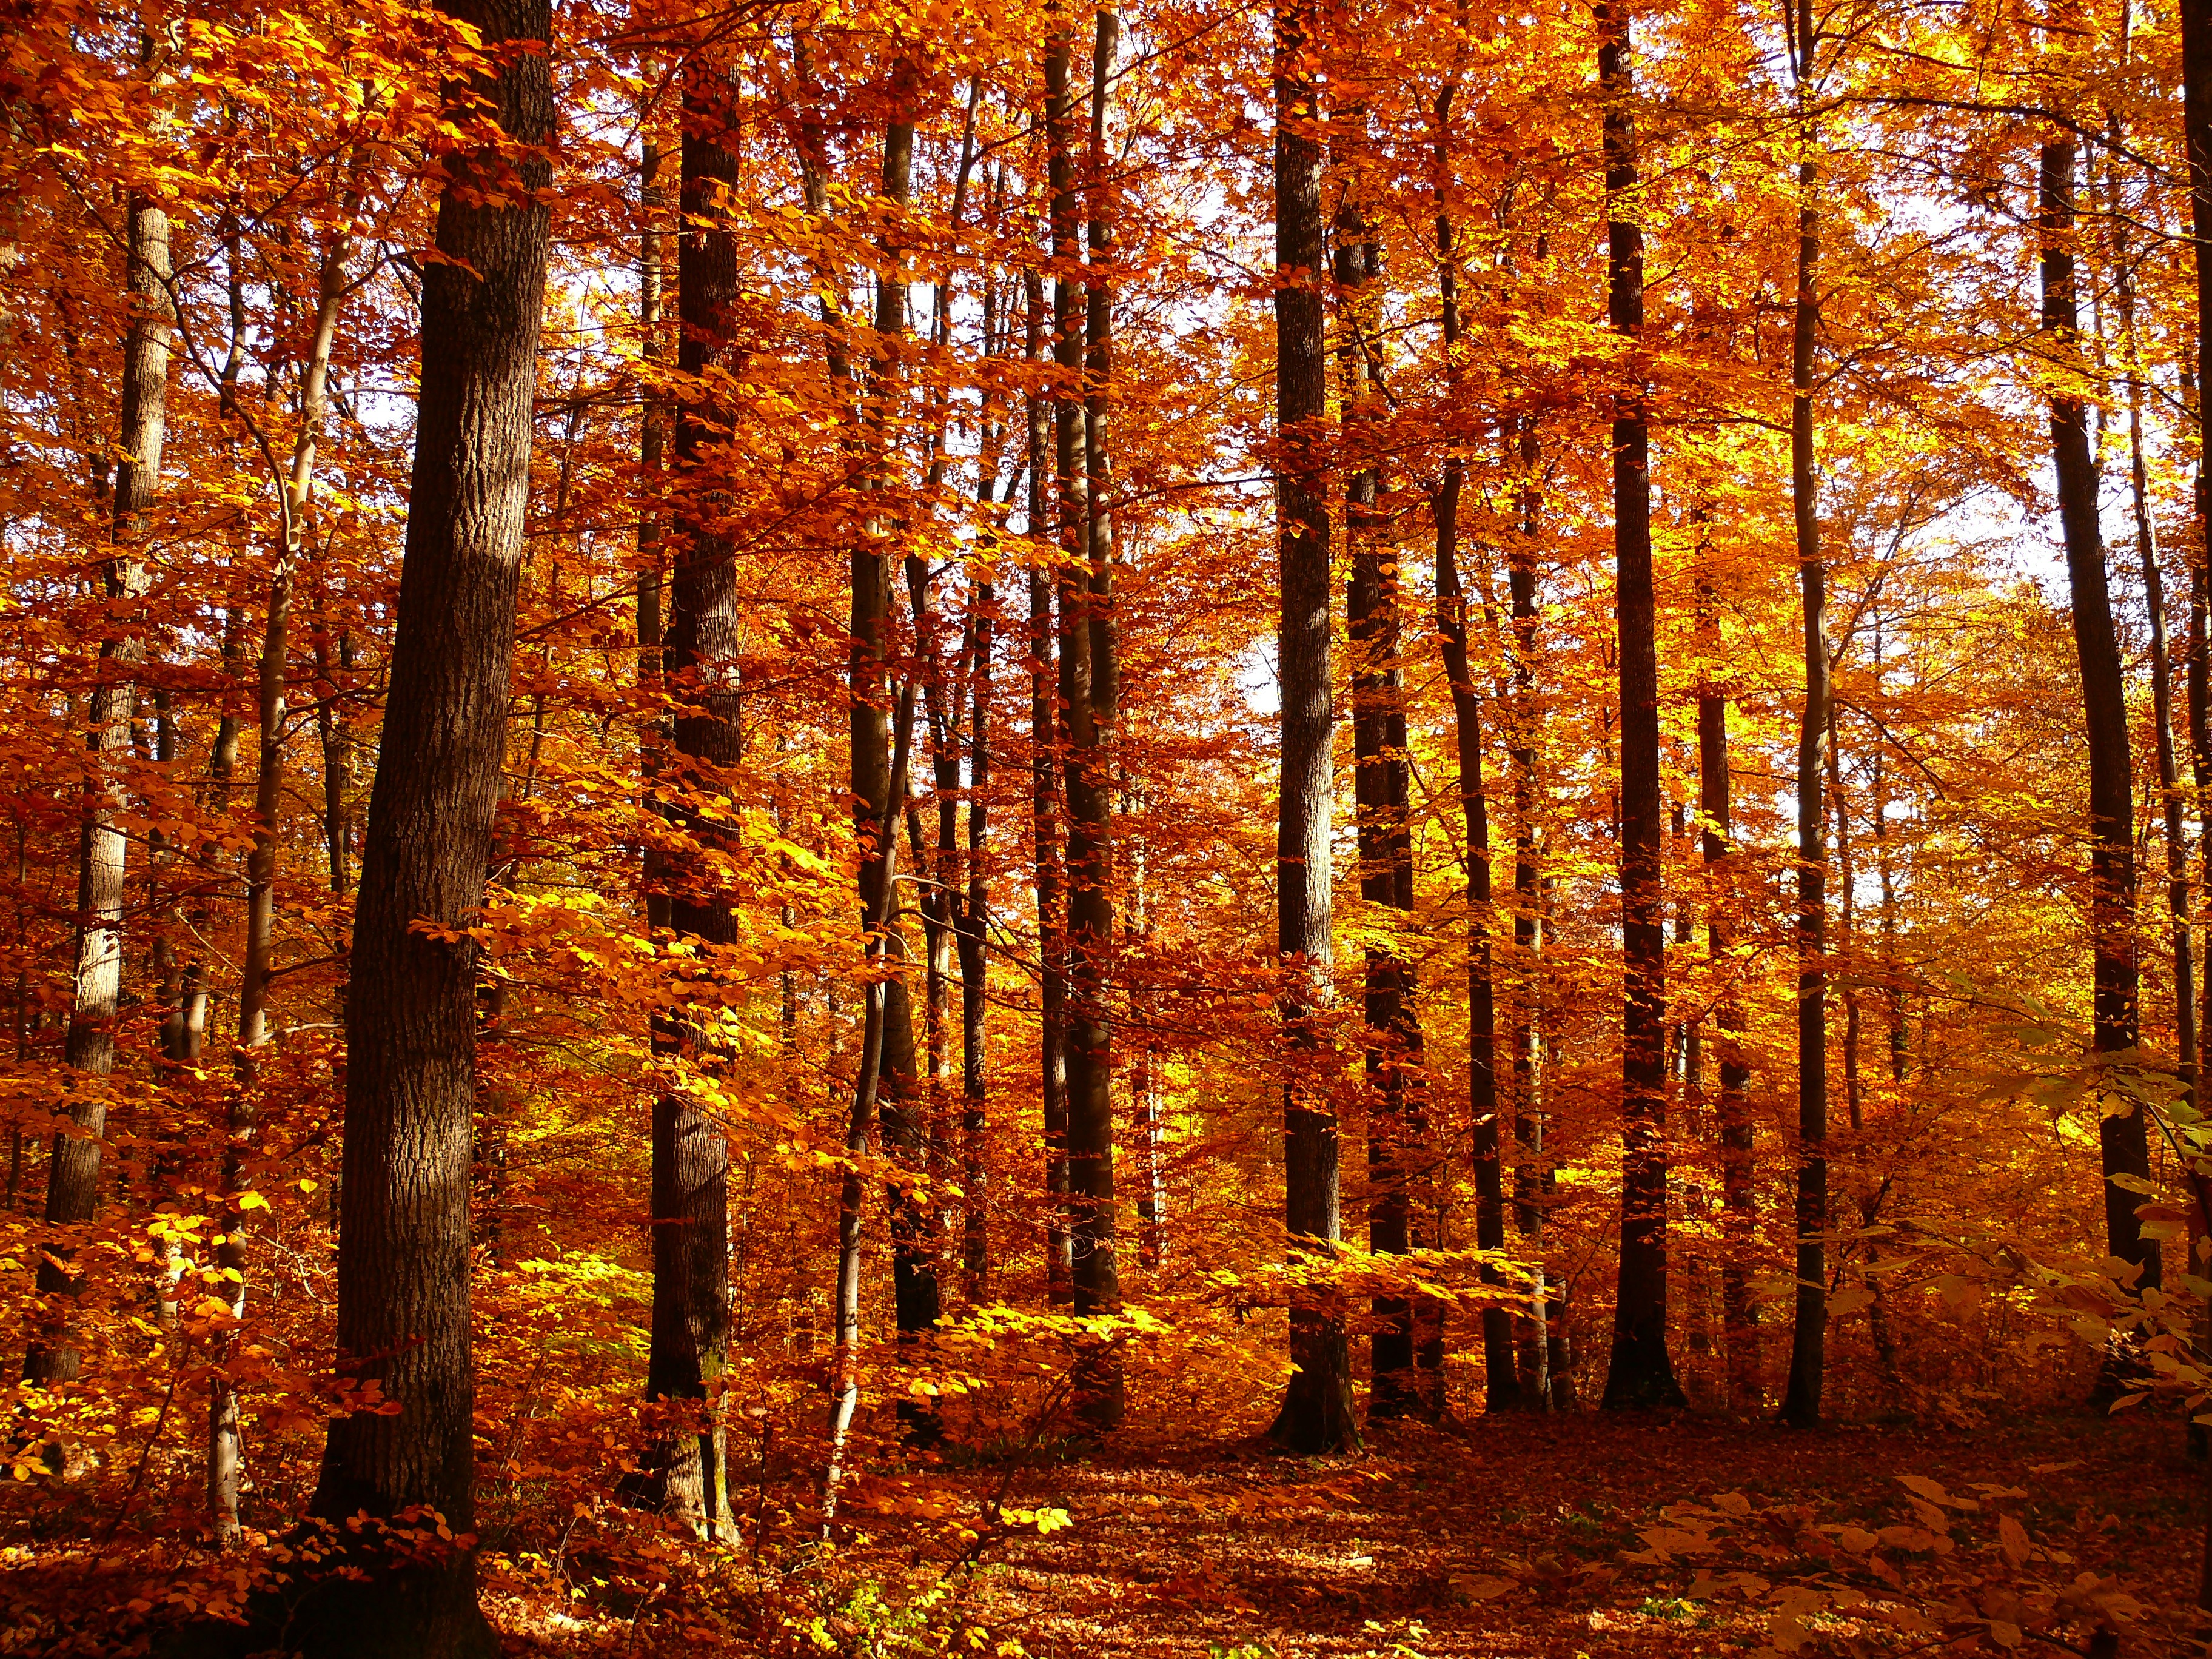
landscape, tree, forest, branch, plant, sunlight, leaf, autumn, season, deciduous, grove, woodland, habitat, fall foliage, autumn forest, larch, ecosystem, golden autumn, autum, biome, old growth forest, natural environment, woody plant, temperate broadleaf and mixed forest, temperate coniferous forest, land plant